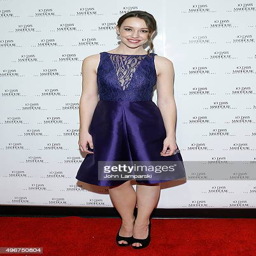
person attends premiere at amc empire theater